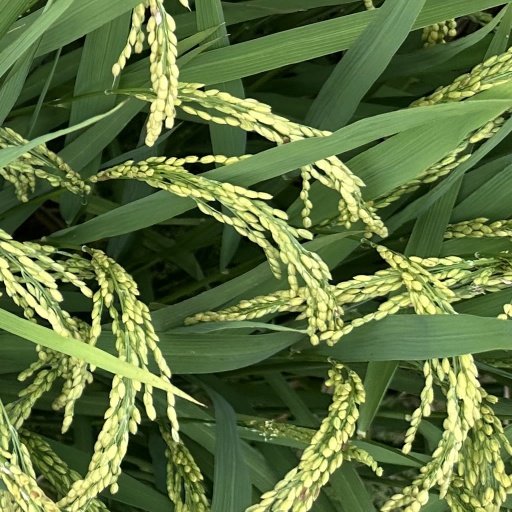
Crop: rice